Frestech

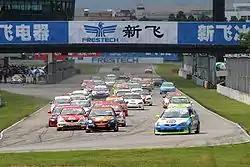
A touring car race start during the Frestech Pan Delta Super Racing Festival.

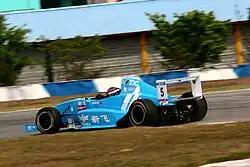
Jim Ka To drives his Frestech sponsored Formula Renault at Zhuhai International Circuit.

Since 2006, Xinfei has sponsored the "Frestech Pan Delta Super Racing Festival" and the 2007 FIA GT Championship China Round, both are motorsport events held at the Zhuhai International Circuit.